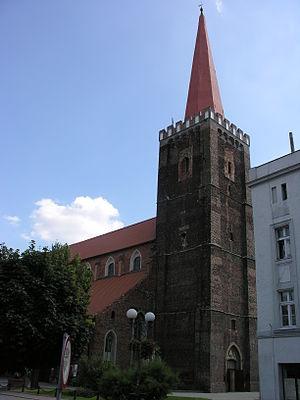
Le gothique de brique est un style d´architecture gothique du Nord de l´Europe, et plus particulièrement du Nord de l'Allemagne et des régions autour de la mer Baltique. Il s'est surtout répandu dans les villes culturellement allemandes de l'ancienne Ligue Hanséatique à partir du XIIIᵉ siècle, puis bien au-delà par influence. Les bâtiments sont essentiellement constitués de briques et le style de la décoration s'est adapté aux possibilités et aux limites de ce matériau, conférant à cette architecture une identité bien particulière.